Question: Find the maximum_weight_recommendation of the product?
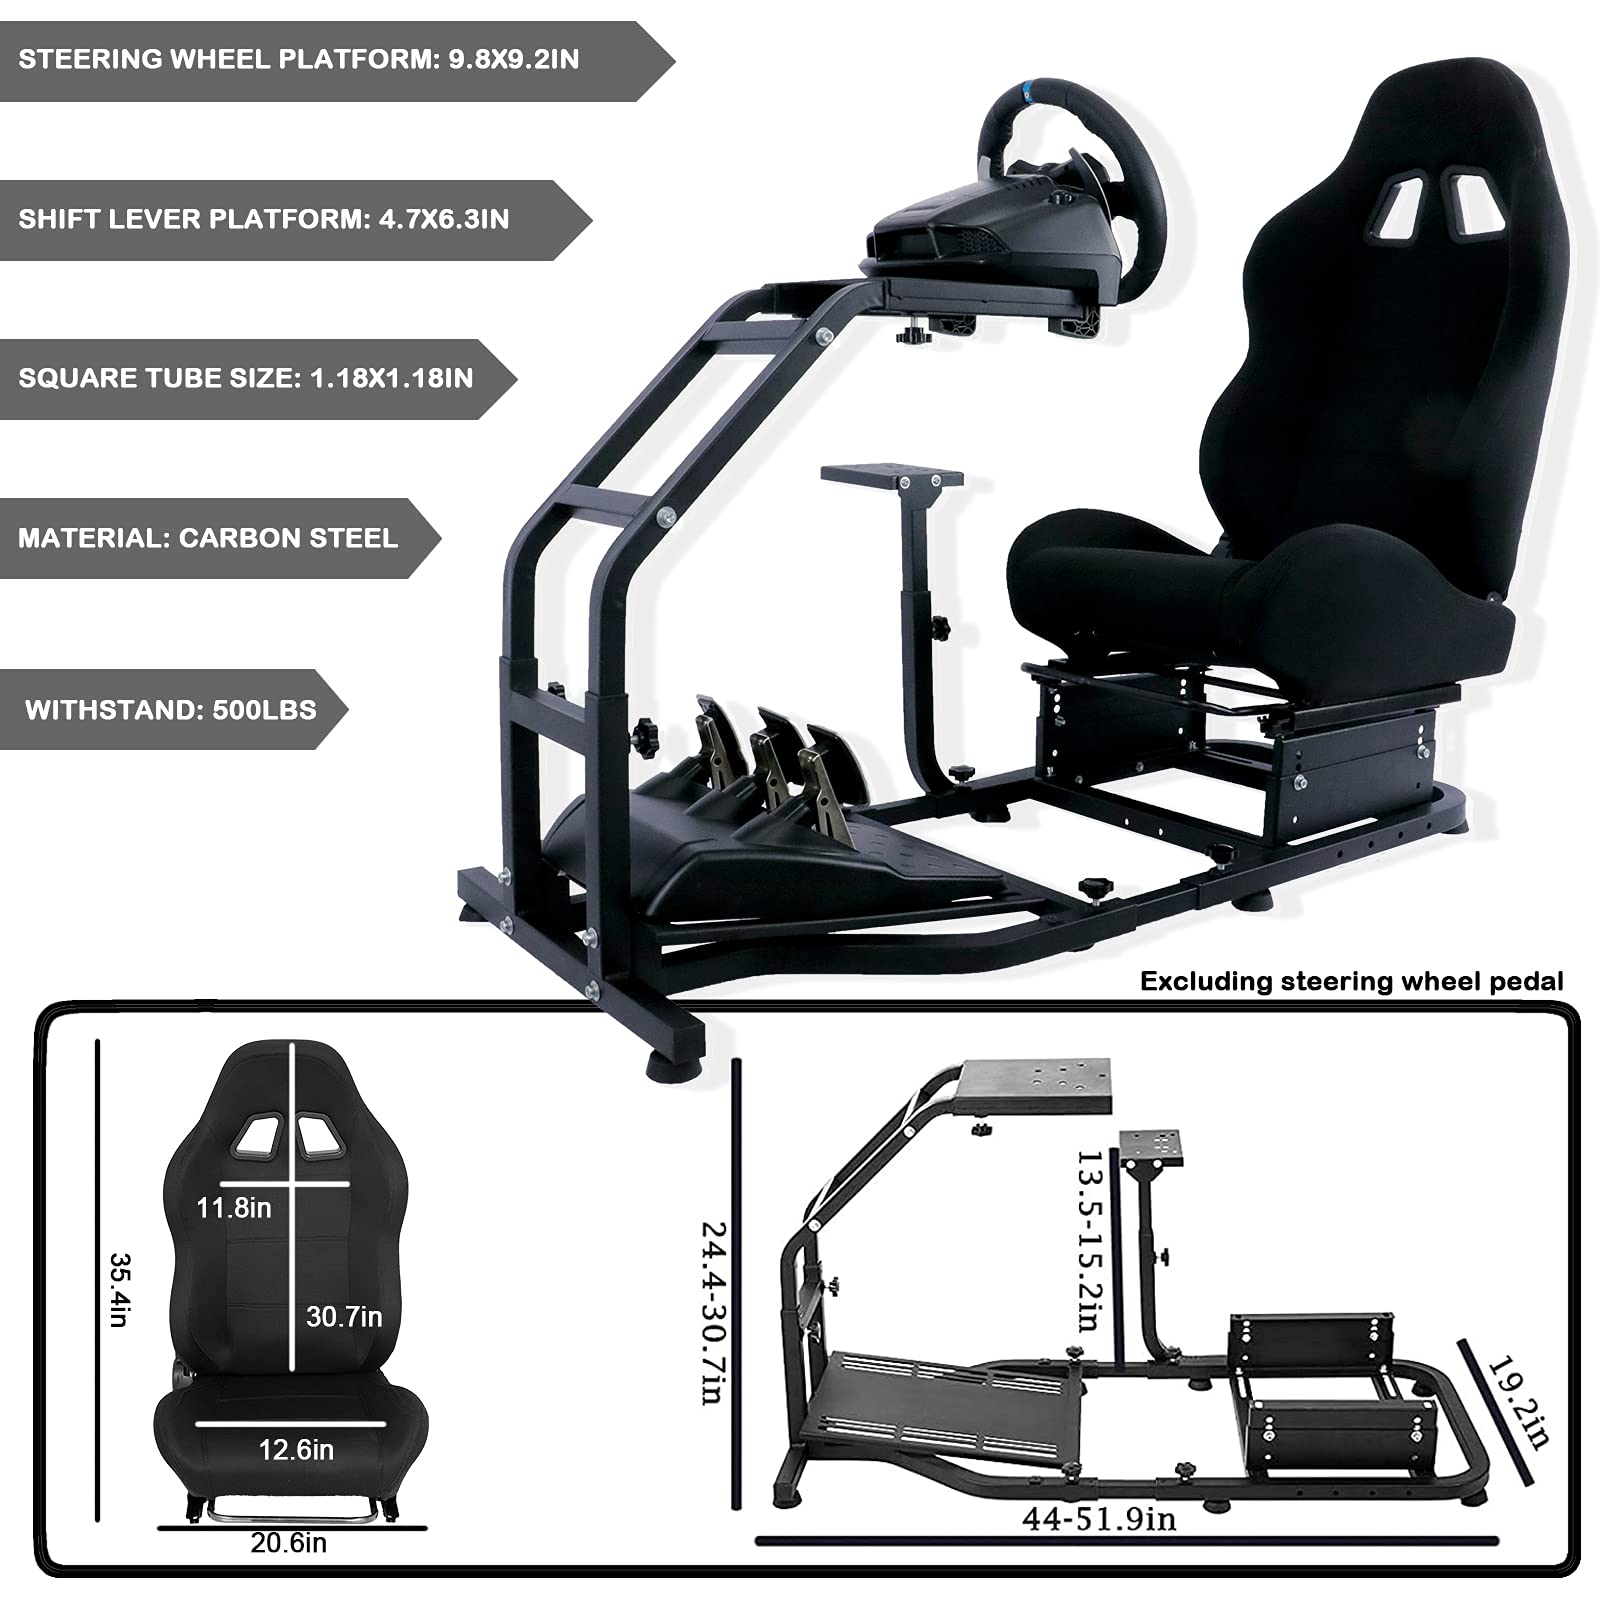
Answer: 500.0 pound